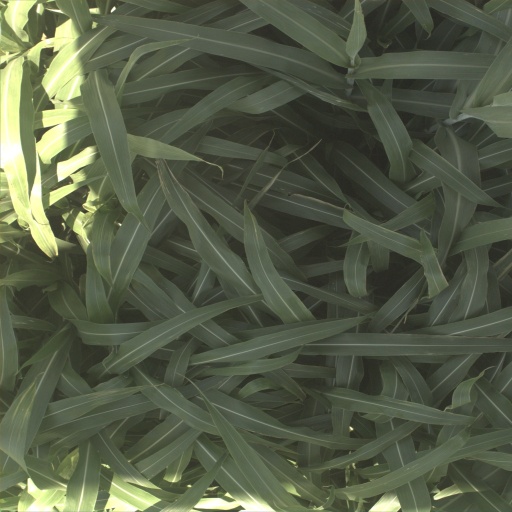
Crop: sorghum